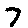
Label: 7